Rhett & Link

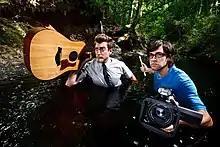
Rhett (left) and Link (right) posing for their "Up to This Point" album cover

After the end of "The Mythical Show" on July 11, 2013, the duo continued with the "Good Mythical Morning" series, now with an addition to the main "GMM" episode—"Good Mythical More" ("the show after the show") uploaded simultaneously to a separate channel in addition to their "GMM" channel. The 'Good Mythical More' episodes held on to their 'improvised on the spot' nature from earlier season of GMM while the main episodes became more and more structured. Season 6 of "Good Mythical Morning" premiered on July 14, 2014, with a new introduction sequence with animation by Digital Twigs and music by Pomplamoose. Several notable personalities, including PewDiePie, Mayim Bialik, Shay Mitchell, Bill Hader, Amy Schumer, and Daniel Radcliffe have been guests on the show.